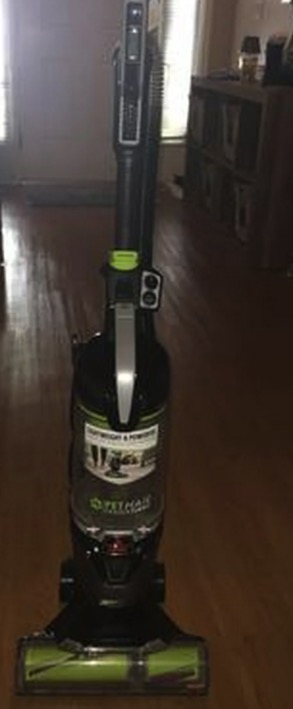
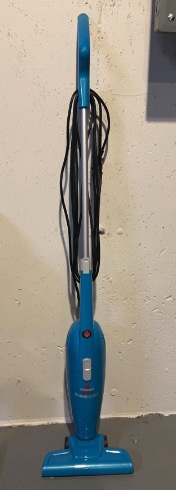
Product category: items_vacuum
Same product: no